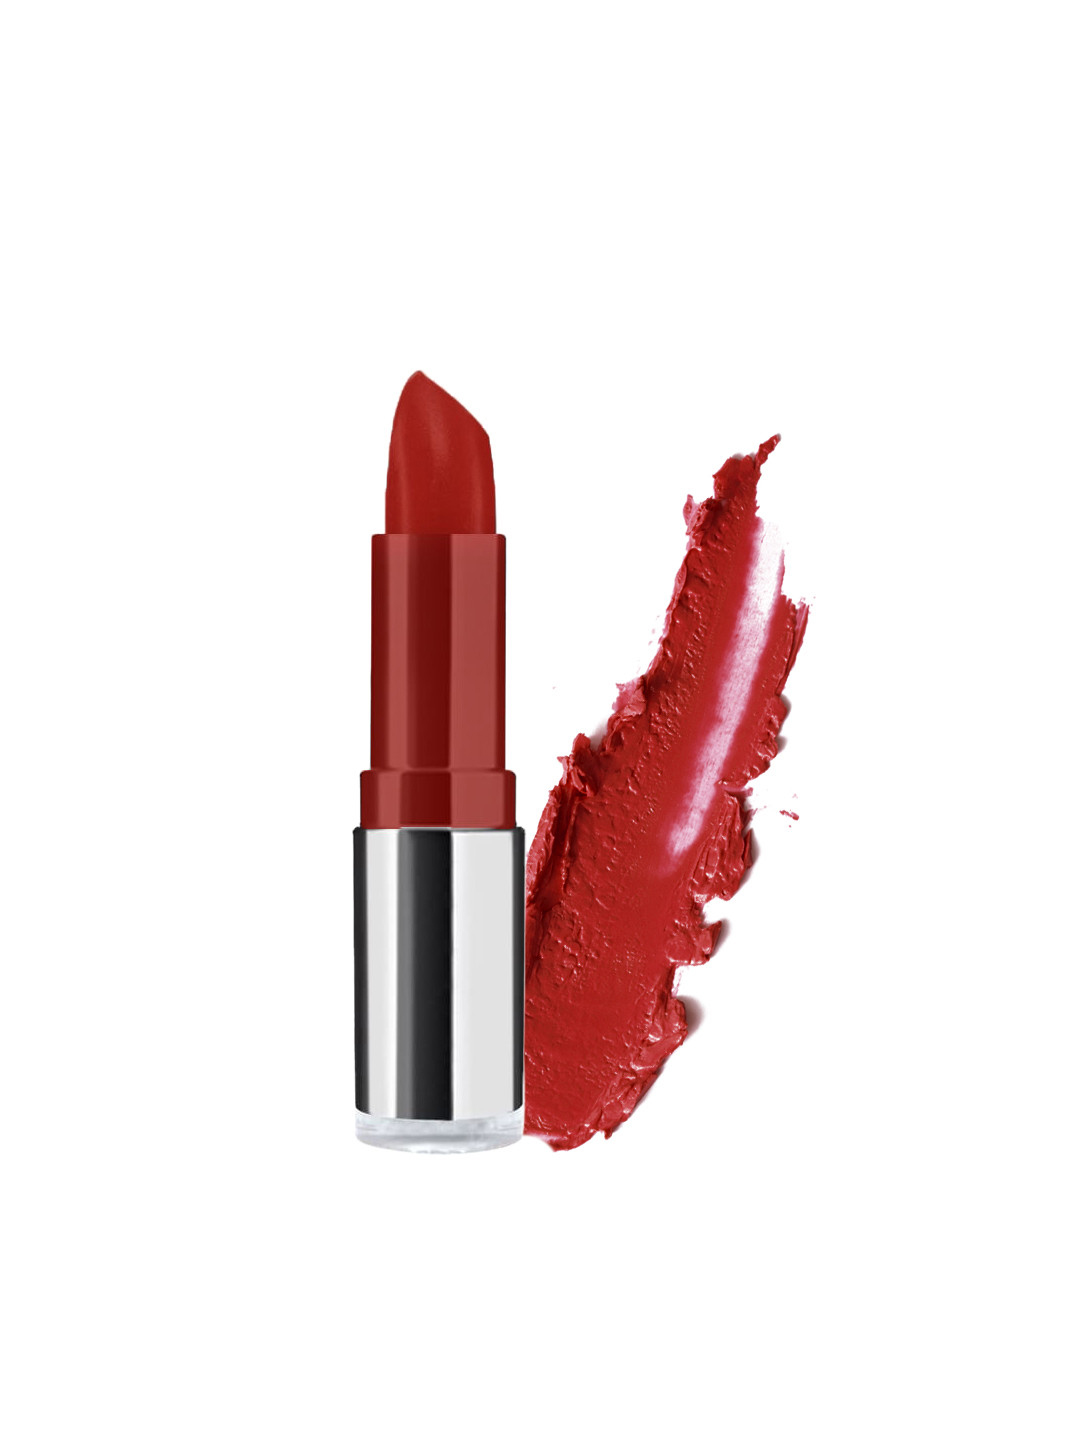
Colorbar Diva Dress To Impress Lipstick 003
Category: Personal Care / Lips / Lipstick
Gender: Women
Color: Red
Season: Spring 2017
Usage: Casual